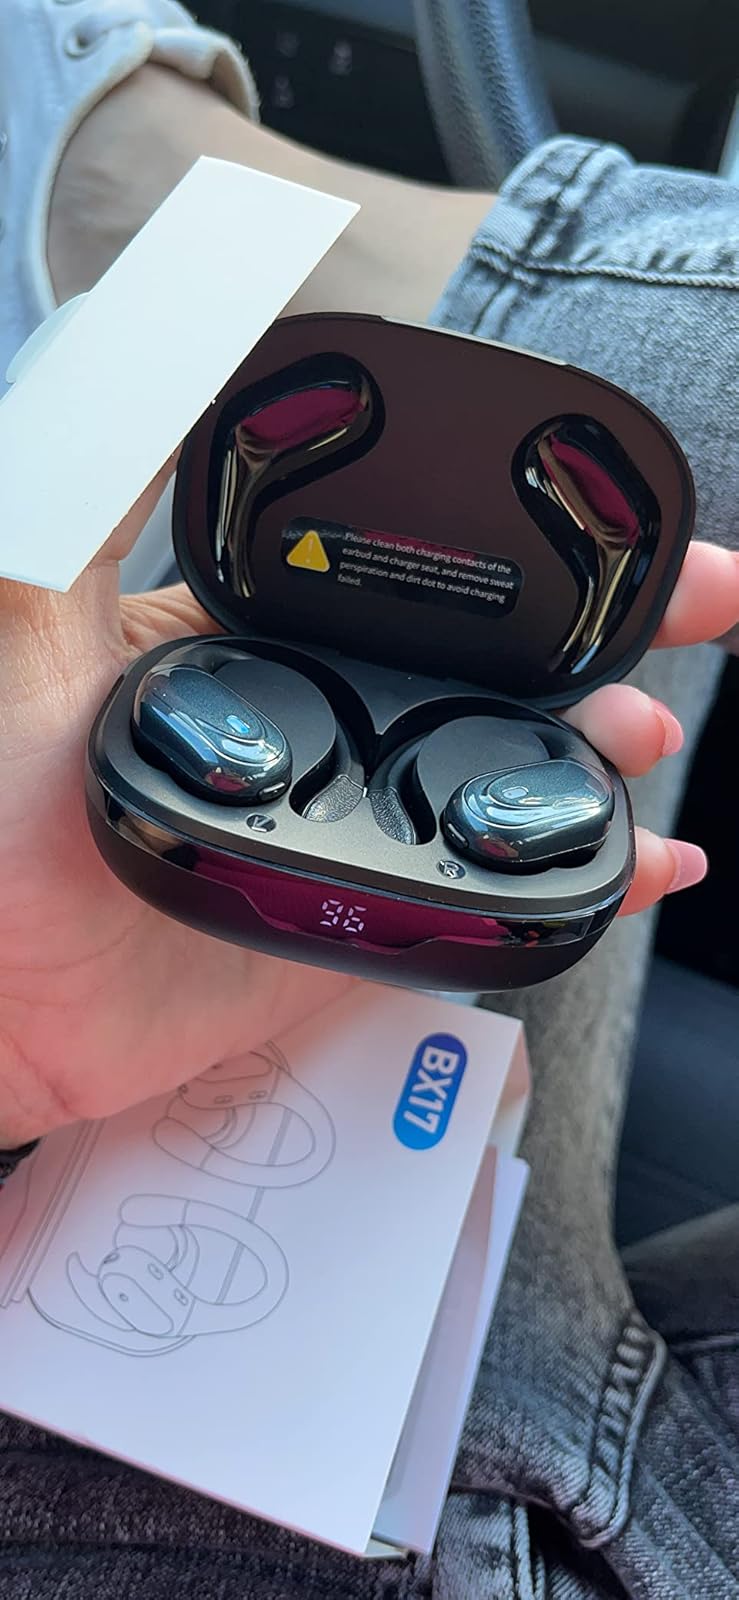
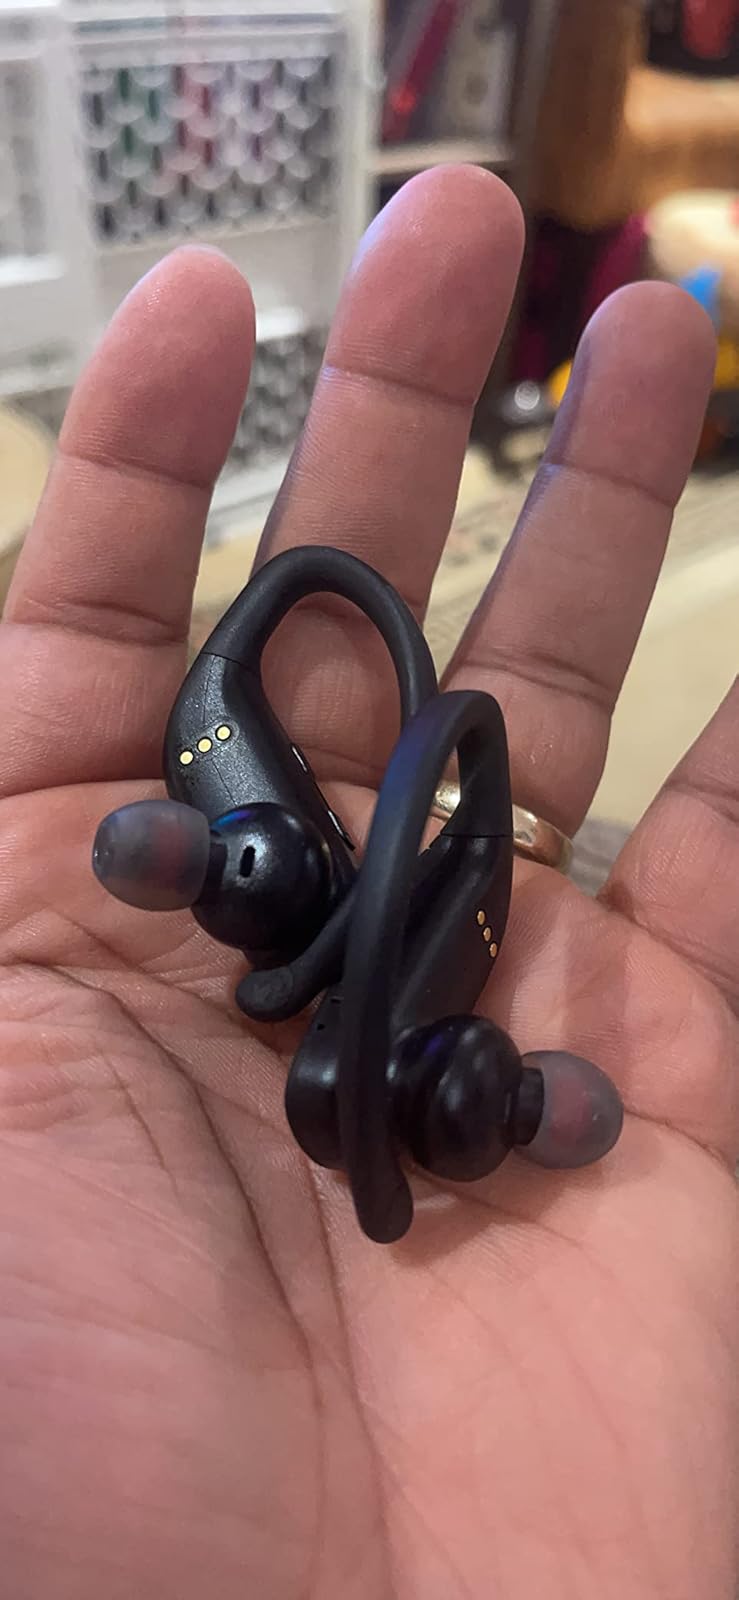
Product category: earbuds
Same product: no